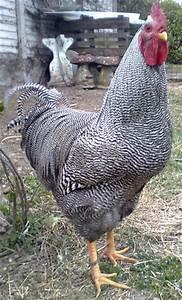
chicken